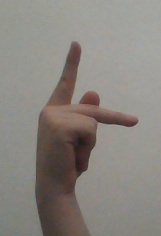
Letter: dha